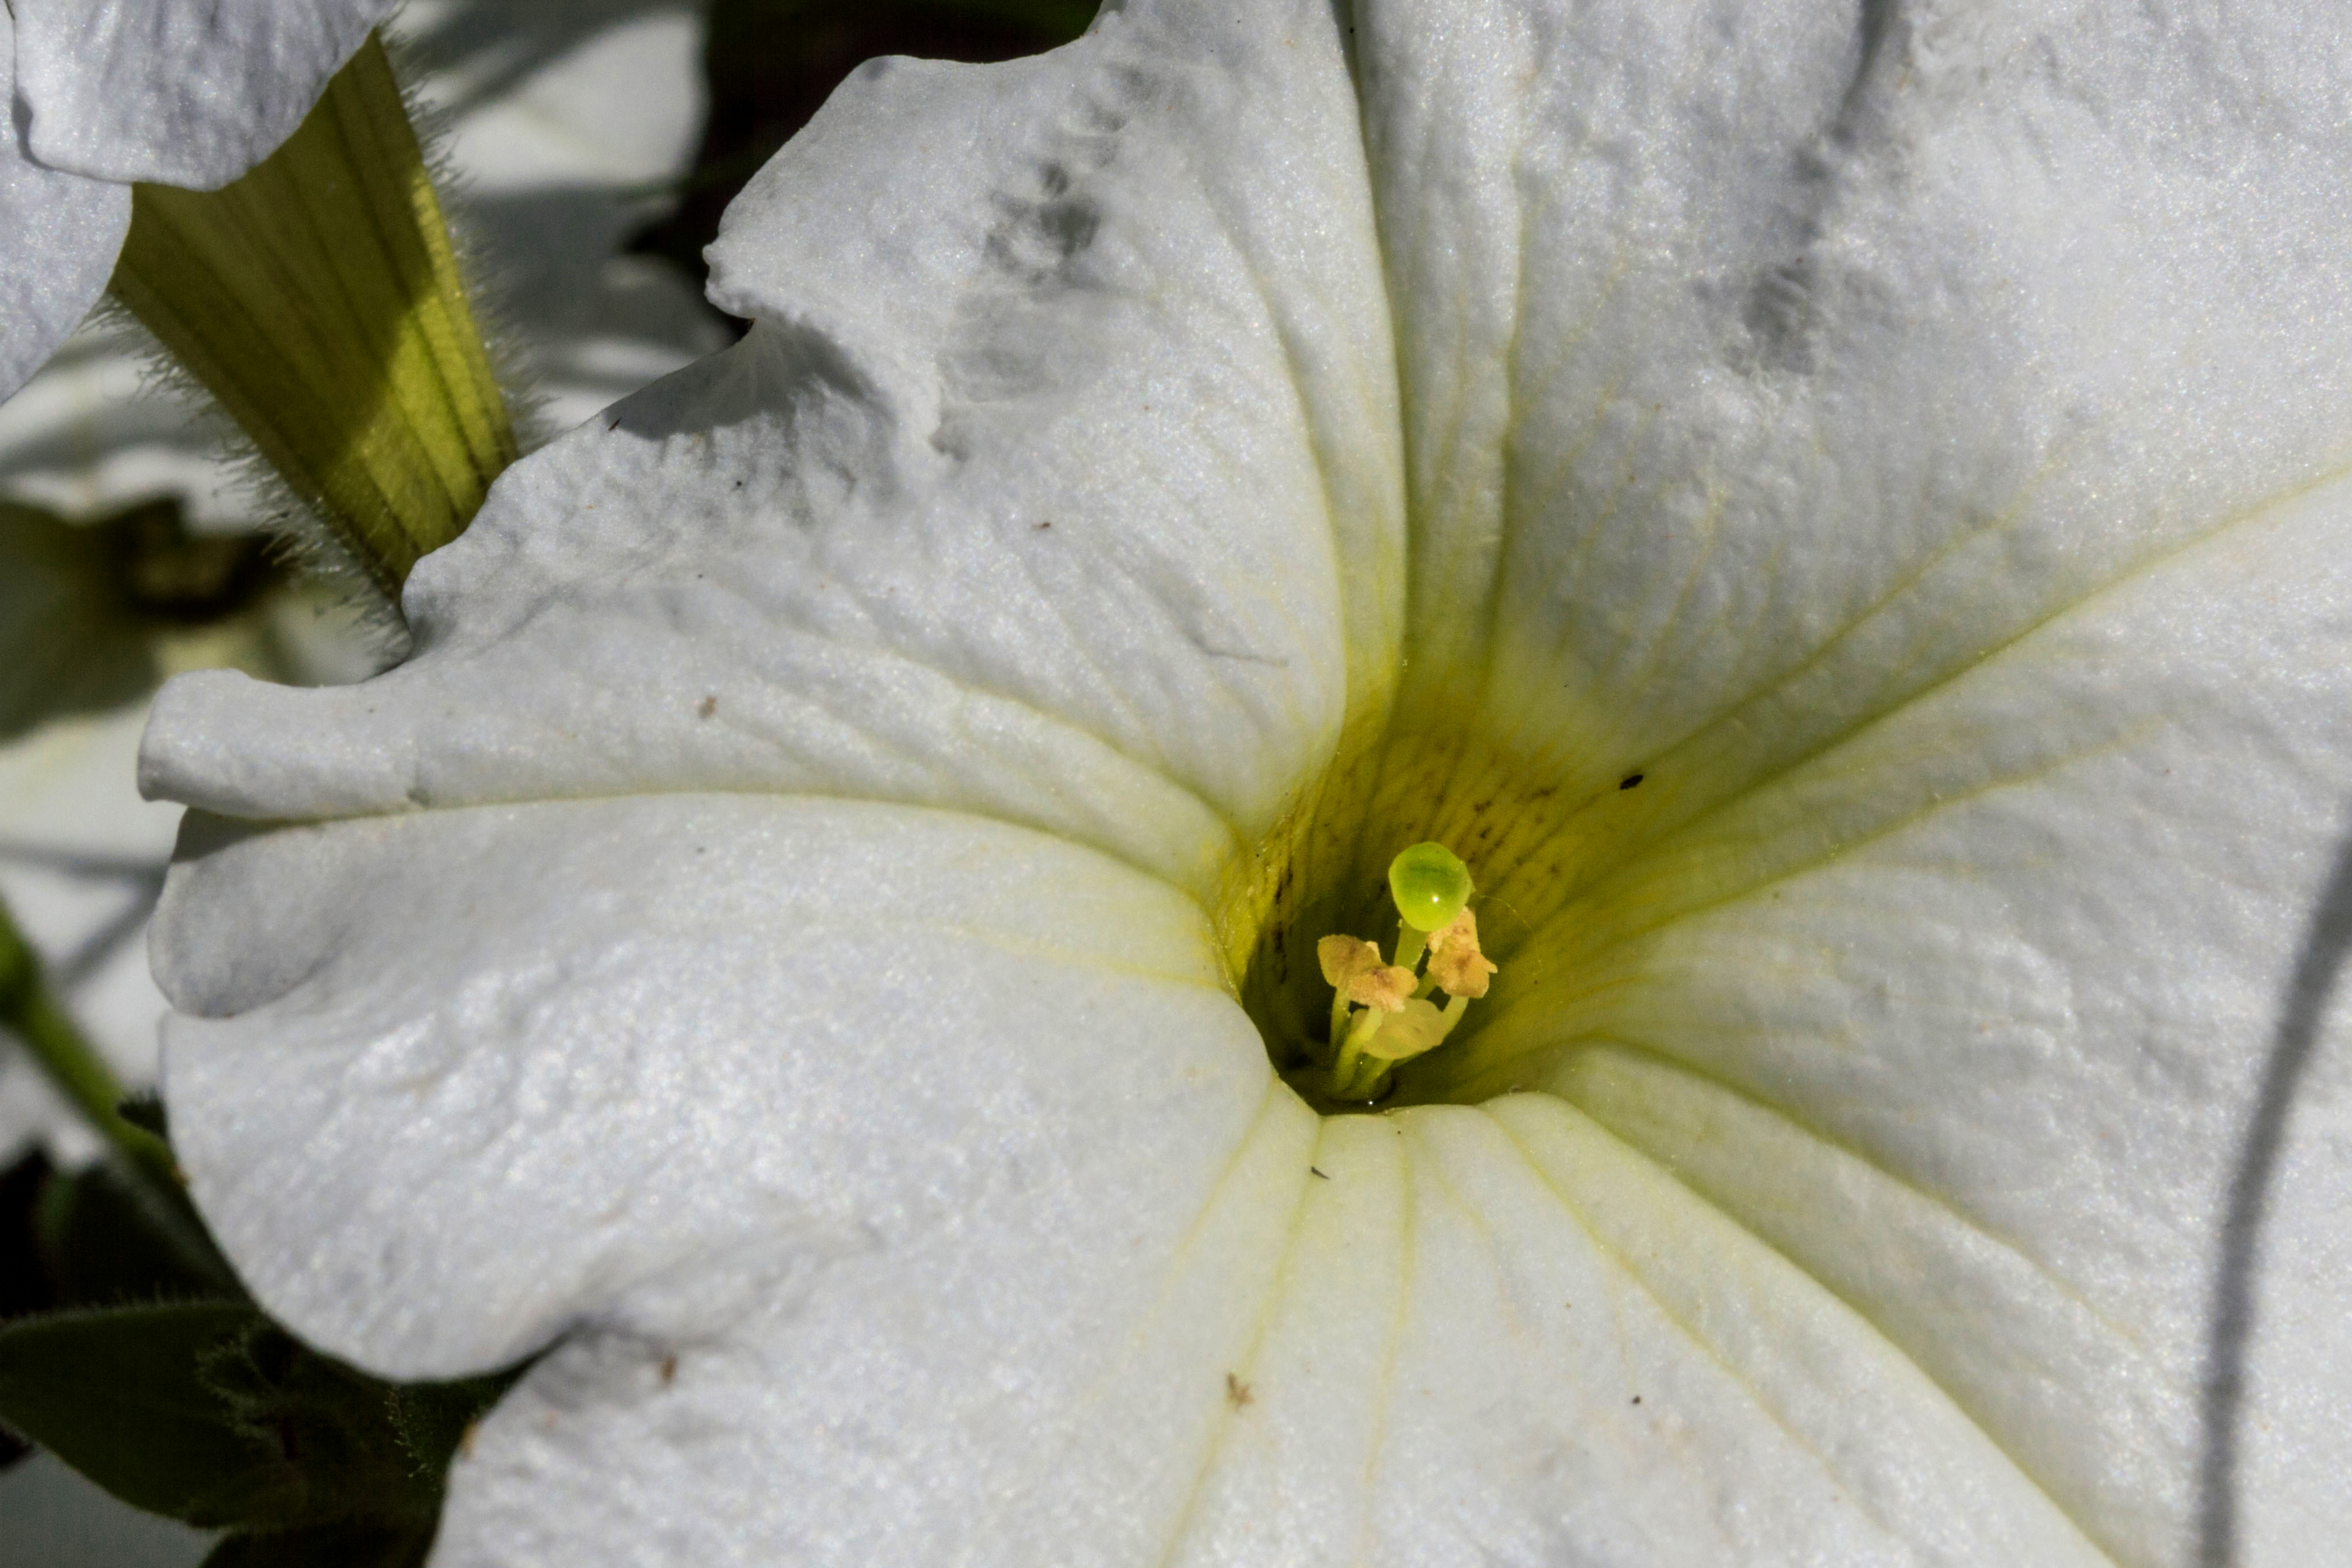
blossom, plant, white, photography, leaf, flower, petal, green, produce, botany, nikon, yellow, flora, close up, nederland, netherlands, drops, petunia, paulvandevelde, pdvandevelde, padagudaloma, dordrecht, biesbosch, nederlandinfotos, bloem, druppels, macro photography, flowering plant, plant stem, land plant